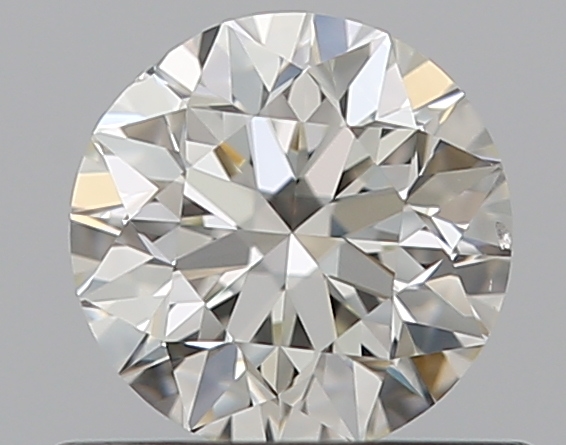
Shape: round
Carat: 0.5
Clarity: VS2
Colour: I
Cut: VG
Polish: EX
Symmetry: VG
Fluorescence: N
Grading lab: GIA
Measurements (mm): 4.98 x 5.01 x 3.22